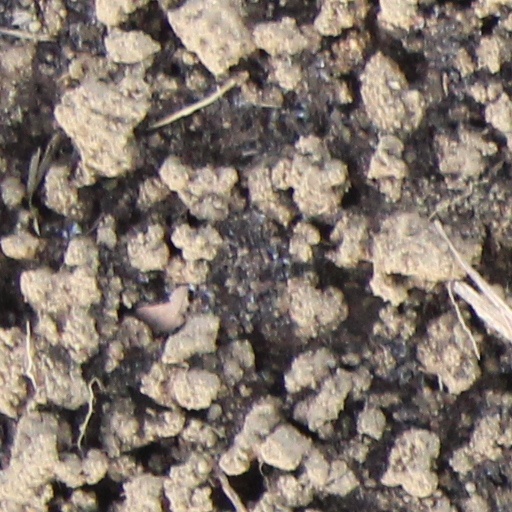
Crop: wheat